Wadham Locke

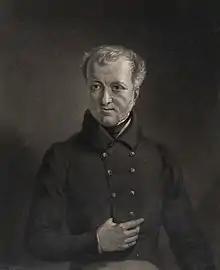
Wadham Locke

Locke was born at Brownston House, Devizes, Wiltshire, the only son of Wadham Locke II and his wife Anne Sutton, daughter of James Sutton. He was High Sheriff of Wiltshire in 1804. In 1805 he purchased Rowdeford House and estate, two miles northwest of Devizes, from Thomas Wyatt.